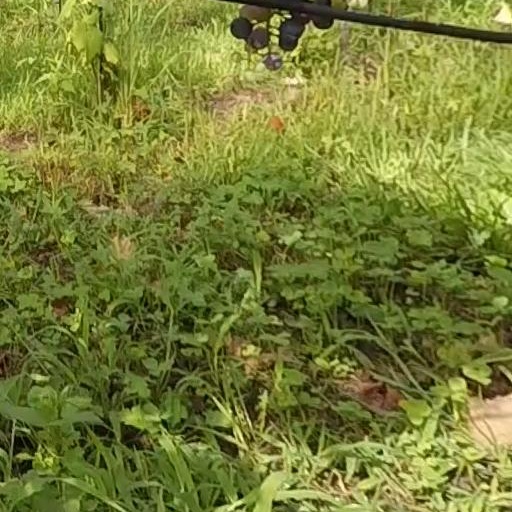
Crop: grape